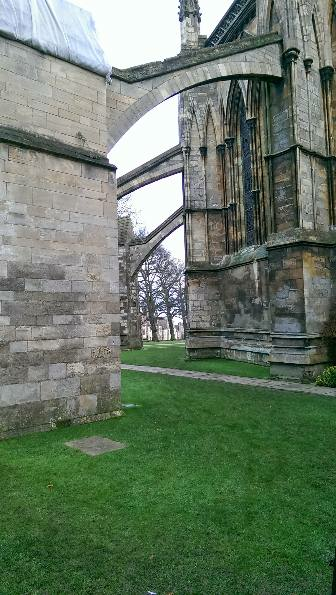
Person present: No